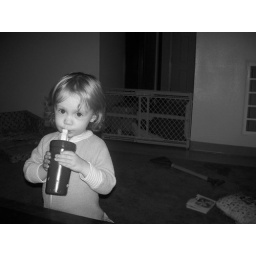
My house looking documentary-trashy in black and white